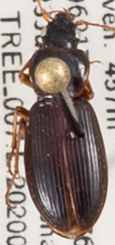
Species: Synuchus impunctatus
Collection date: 2020-06-23
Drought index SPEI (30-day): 0.8
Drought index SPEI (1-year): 0.9
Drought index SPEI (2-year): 2.09